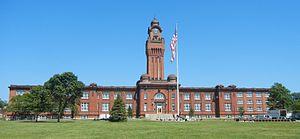
Le comté de Lake, en anglais : Lake County, est un comté de l'État de l'Illinois aux États-Unis. Le siège du comté se situe à Waukegan. Il fait partie du l'aire métropolitaine de Chicago.